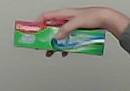
Product: colgate_toothpaste